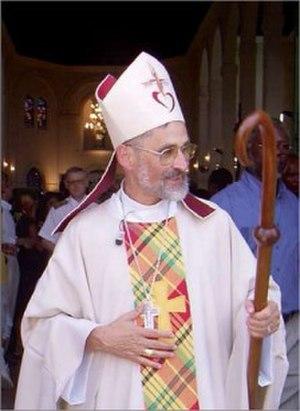
Monseigneur Emmanuel Lafont, évêque de Cayenne et figure de la lutte contre l'apartheid.
Emmanuel Lafont, né le 26 octobre 1945 à Paris, est un prélat catholique français, évêque de Cayenne depuis 2004. Dans les années 1980, alors prêtre Fidei donum, il est une figure importante de l'opposition à l'apartheid en Afrique du Sud.